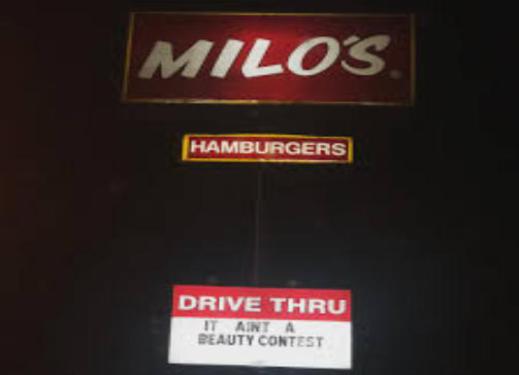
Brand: milo's hamburgers
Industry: Food